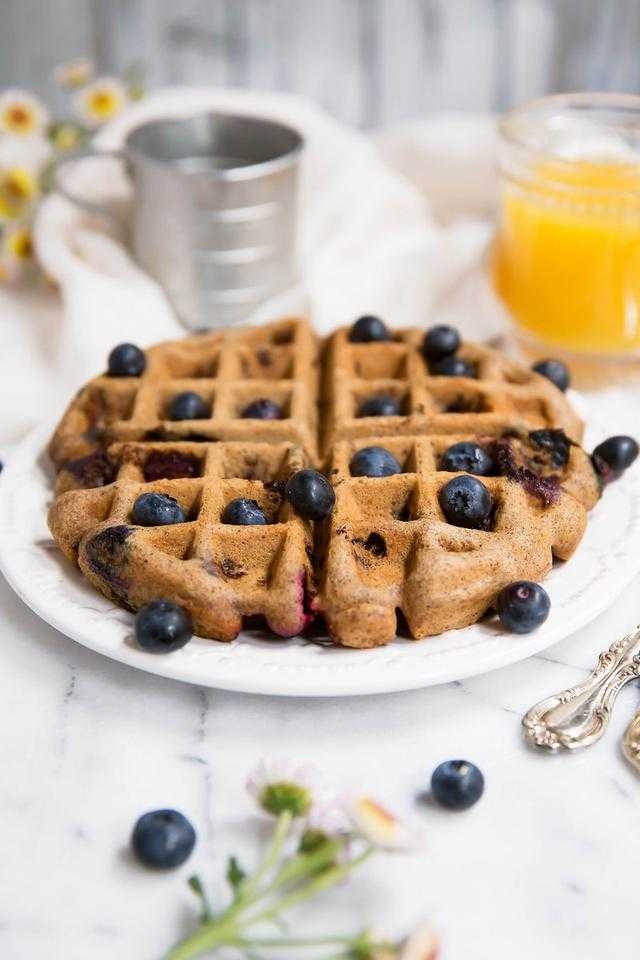
Label: Blueberry